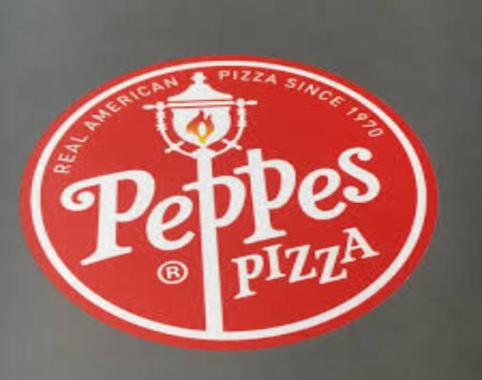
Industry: Food